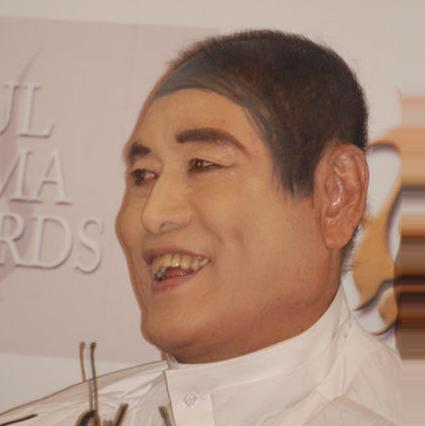
Age: 71